Wilhelm Busch

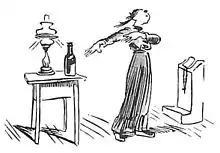
A scene from "Helen Who Couldn't Help It"

Biographer Weissweiler does not dismiss the possibility that Busch's increasing alcohol dependence hindered self-criticism. He refused invitations to parties, and publisher Otto Bassermann sent him to Wiedensahl to keep his alcohol problem undetected from those around him. Busch was also a heavy smoker, resulting in symptoms of severe nicotine poisoning in 1874. He began to illustrate drunkards more often.